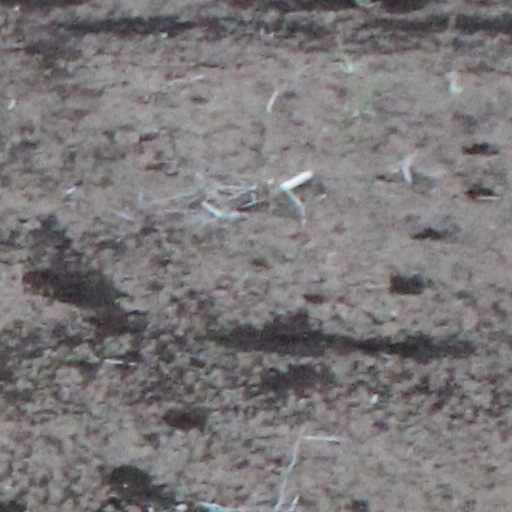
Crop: wheat